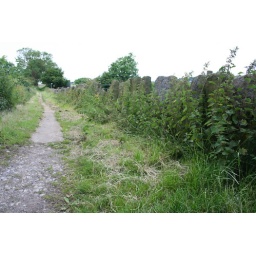
I've included this one because of the interesting wall on the right ~ stone slabs positioned end on in the ground.